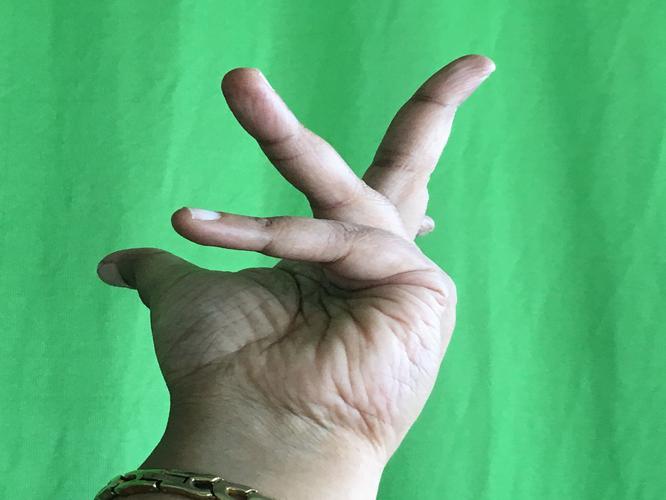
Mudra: Alapadmam
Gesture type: single_hand